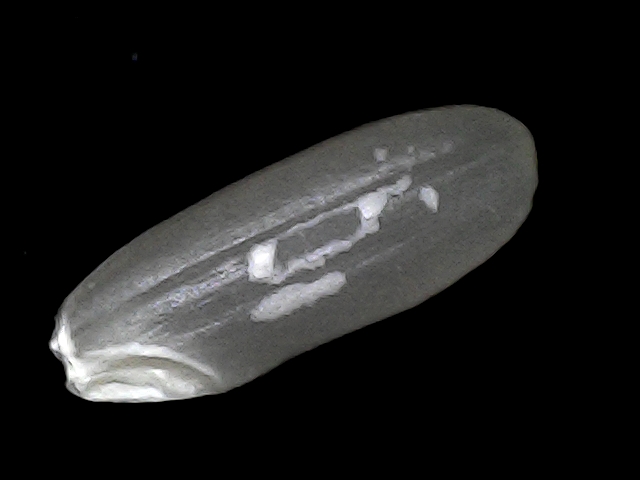
Rice variety: BD30